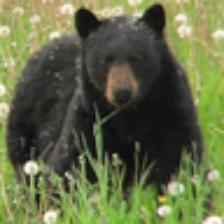
Label: NonHuman